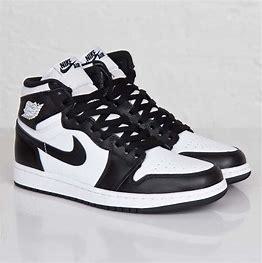
Brand: Nike
Model: Air Jordan 1